Lars Myraune

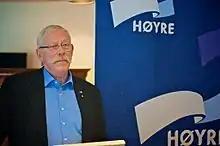

Lars Myraune (born 5 August 1944 in Frosta Municipality) is a Norwegian military leader and politician for the Conservative Party. He was the mayor of Frosta Municipality from 2003 to 2009 and member of the Parliament of Norway, representing the constituency of Nord-Trøndelag, from 2009 to 2013.